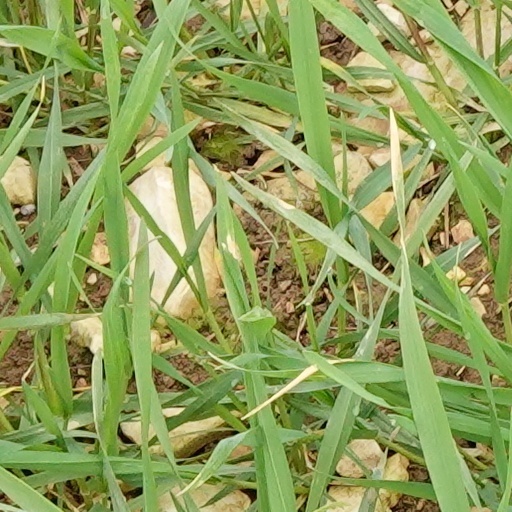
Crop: wheat